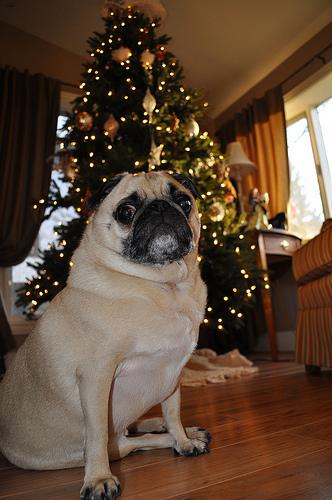
Breed: pug